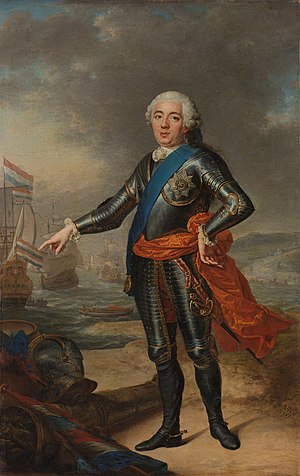
Nederlandske regenter / De Forenede Nederlande (1581-1795) / Statholdere af huset Oranje-Nassau
Dette er en liste over nederlandske regenter. Listen omfatter af historiske årsager også statholdere af huset Oranje-Nassau. Slægten sidder i dag som monarker på den nederlandske trone. Det er dog vigtigt at bemærke, at statholderne tjente som valgte embedsmænd i De Forenede Nederlandes semi-uafhængige provinser. De bør derfor ikke opfattes som regerende monarker i traditionel forstand.